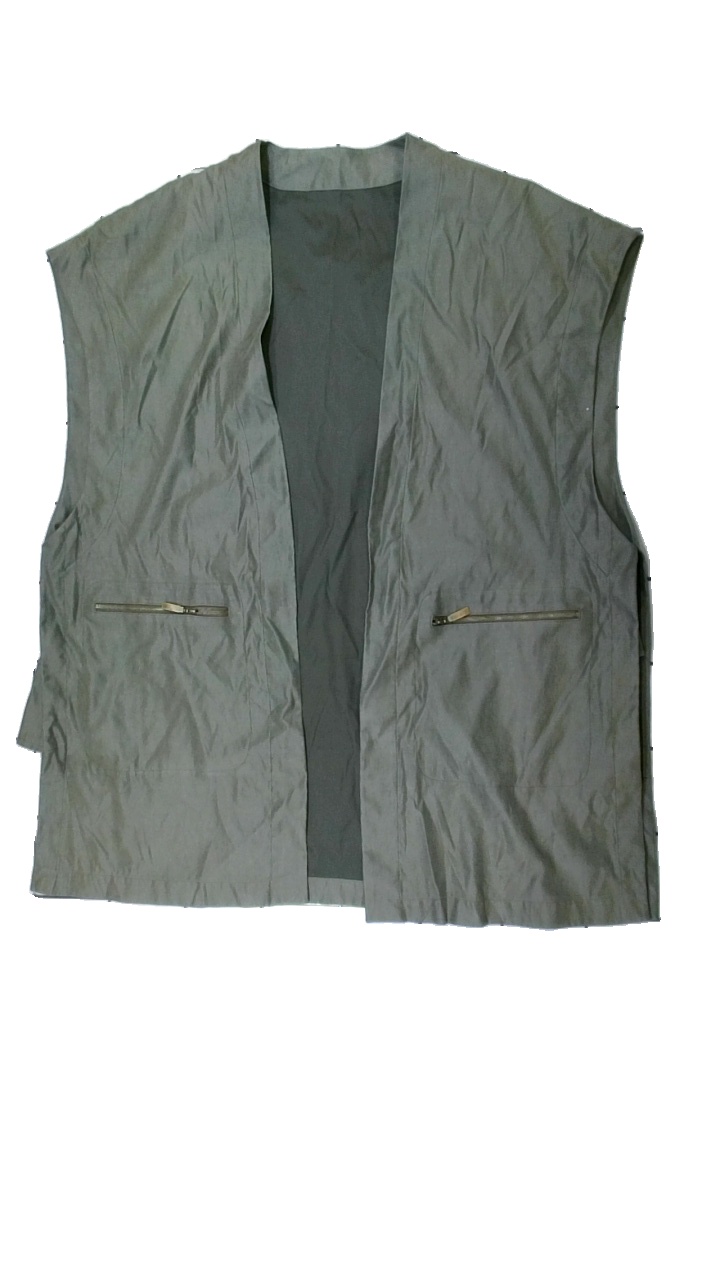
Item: Vest (Men)
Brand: Missing
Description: grön väst
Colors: Green
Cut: Regular
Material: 100% polyester
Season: All
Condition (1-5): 5
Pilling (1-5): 5
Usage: Reuse
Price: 50-100